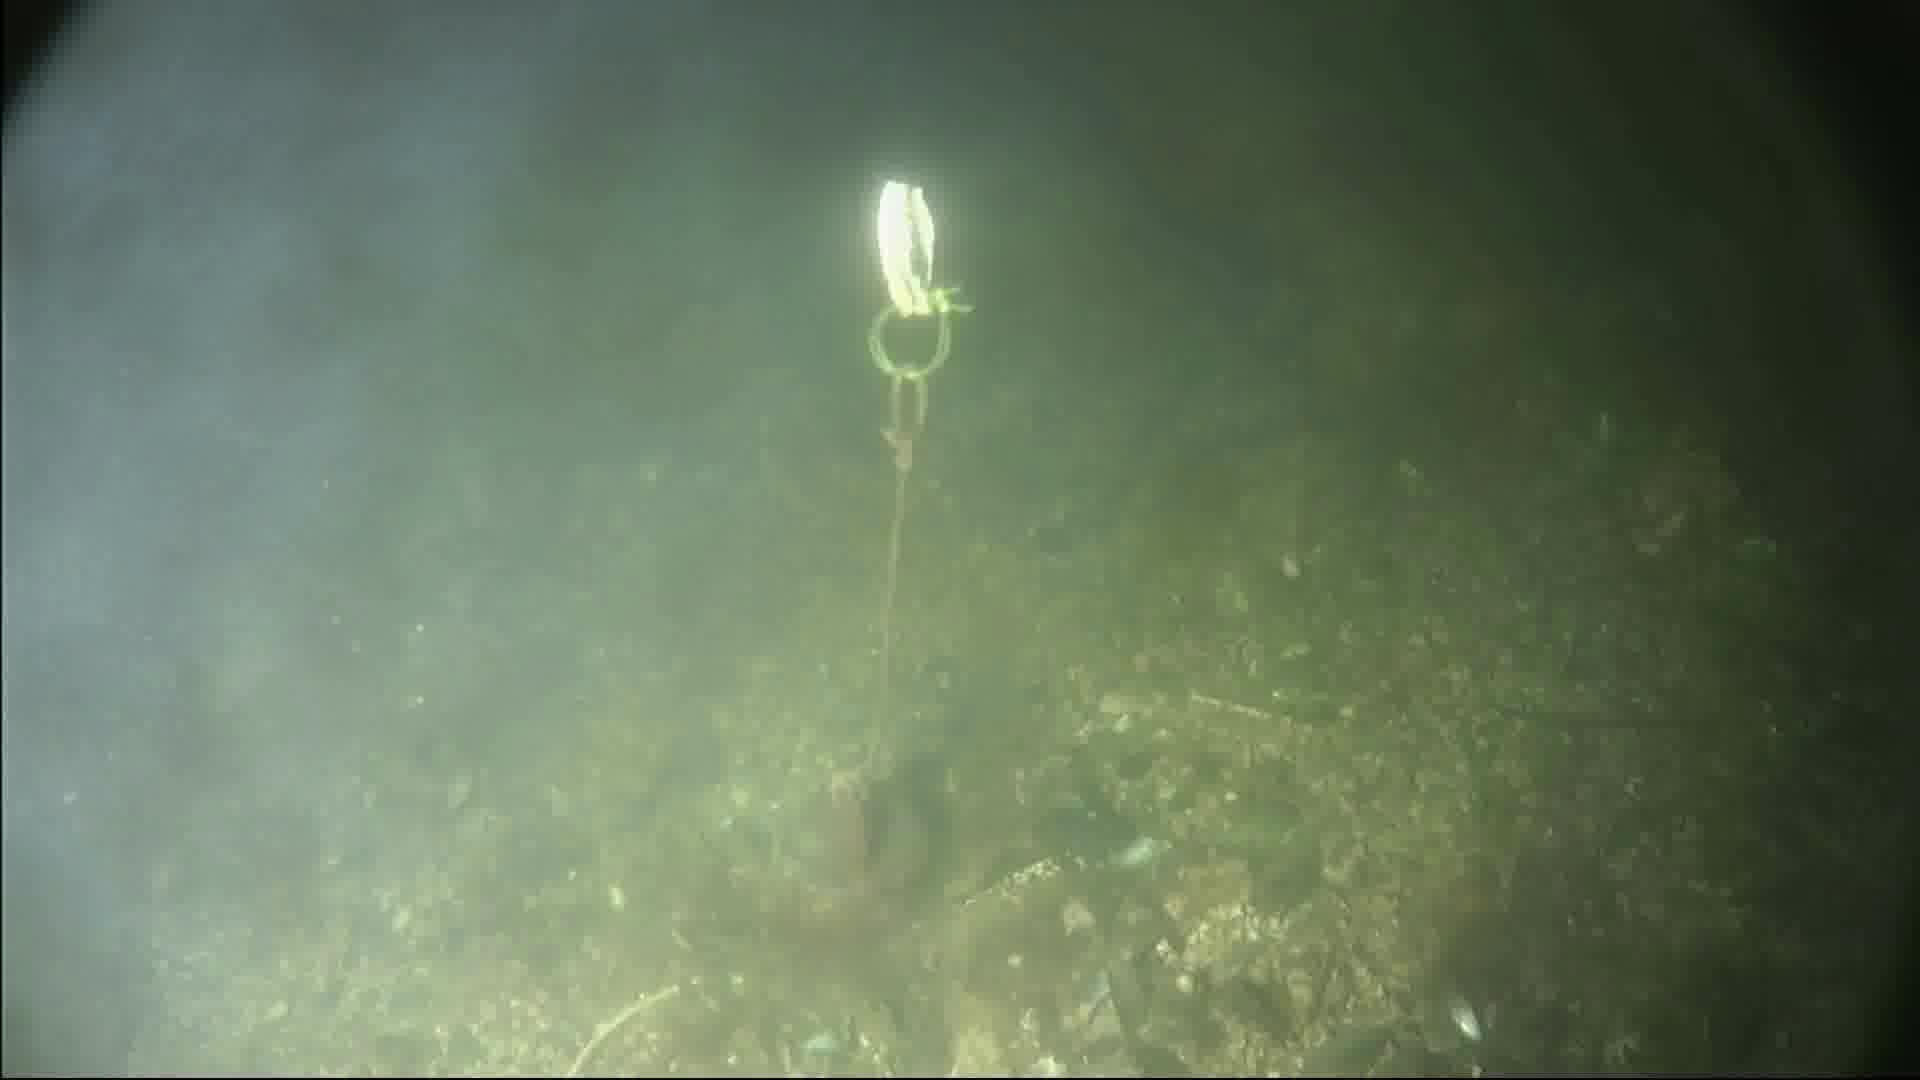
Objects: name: crab